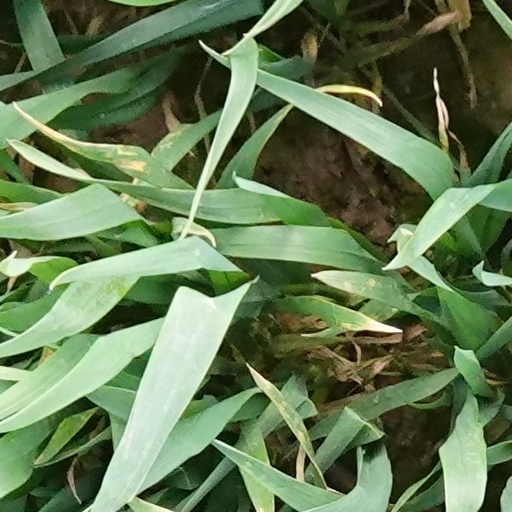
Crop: wheat